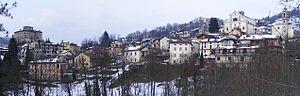
Pamparato est une commune italienne de la province de Coni dans la région Piémont en Italie.